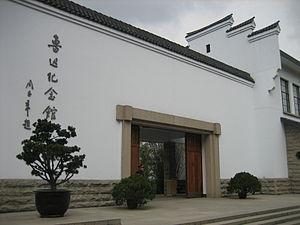
L'art chinois contemporain se distingue de l'art chinois moderne au cours des années 1979-1984, après la révolution culturelle, dans le cadre politique et social mouvementé de l'histoire de la Chine contemporaine.
Lu Xun, de son vrai nom Zhou Shuren, né le 25 septembre 1881 à Shaoxing, province de Zhejiang, et mort le 19 octobre 1936 à Shanghai, est un écrivain chinois, l’un des « fondateurs de la littérature chinoise contemporaine ».